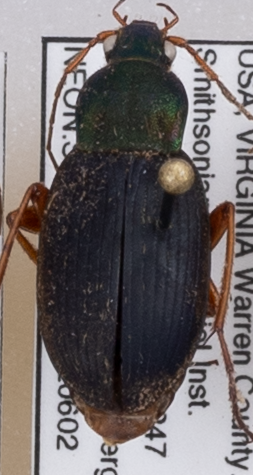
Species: Chlaenius aestivus
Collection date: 2022-06-02
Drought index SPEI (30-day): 2.09
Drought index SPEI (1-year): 0.534
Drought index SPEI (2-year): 0.8